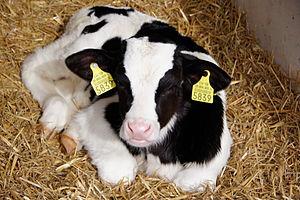
Une étiquette d'oreille est un dispositif d'identification, souvent en plastique ou en métal, agrafé à l'oreille d'animaux. Ces étiquettes peuvent être des puces RFID ou de simples indications écrites ou gravées.